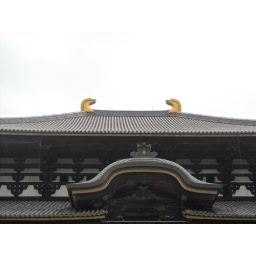
The largest wooden building in the world, housing a massive statue of Buddha.